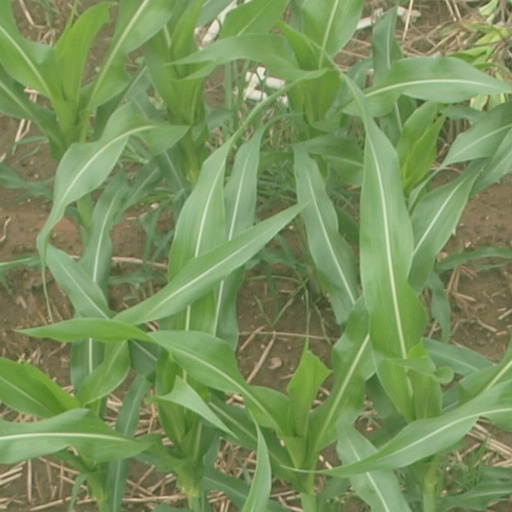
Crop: maize; corn